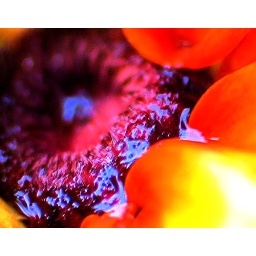
Flower in front of my patio door of bedroom in South Stukely